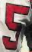
Number: 5